Hiralal Shastri

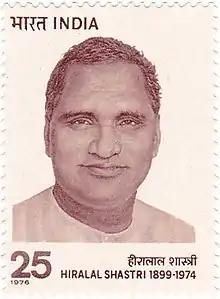

Pandit Hiralal Shastri (24 November 1899 – 28 December 1974) was an Indian politician. He served as the first chief minister of Rajasthan state in northern India. He was also third prime minister of the United Rajasthan after Manikya Lal Verma. He was a member of the Indian National Congress.